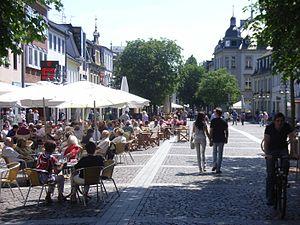
Brühl est une ville allemande faisant partie du land de Rhénanie-du-Nord-Westphalie située dans l'arrondissement de Rhin-Erft, à mi-distance entre Cologne et Bonn. La ville compte environ 45 000 habitants.